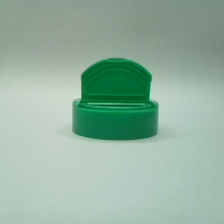
Color: green
Cap type: dual flip-top cap